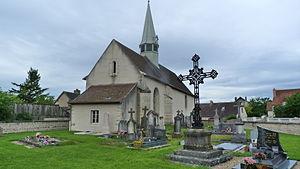
Épernay-sous-Gevrey
Épernay-sous-Gevrey est une commune française située dans le département de la Côte-d'Or en région Bourgogne-Franche-Comté.